Cromwell Gorge

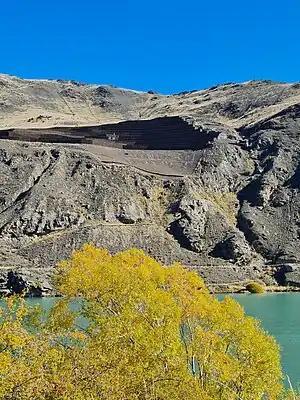
View of the Cairnmuir Landslide stabilisation terraces (drainage blanket) in the Cromwell Gorge

Construction of the Clyde Dam was started in 1977 and first required the excavation of a diversion channel for the Clutha River. The diversion channel was cut down into the gravel and bedrock on the true right bank of the river. At wide and long, it facilitated the safe construction of the remainder of the dam. The river was diverted in 1982, at which point temporary coffer dams had been conducted to enable building of the dam's concrete superstructure. A cable crane attached to pylons delivered the majority of the of concrete required to build the dam and its associated powerhouse. At its peak between 1986 and 1987, approximately 1000 dam workers were on site. The dam was completed in 1990, however it was not commissioned until 1992 at a total cost of $955M NZD (September 1987). The cost of the dam was made up of Ministry of Works and Development civil works for Clyde: $591 million; Electricorp works, Clyde: $175 million; road realignment works: $100 million; property compensation: $24 million; Cromwell Township: $65 million. The roadworks figures would later significantly inflate due to costs incurred during landslide stabilisation in the gorge.